The Seven Heroes and Five Gallants

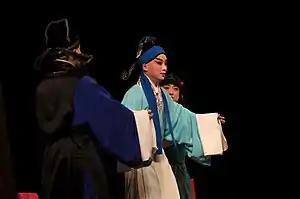
Gongsun Ce (left), Yan Chasan (center), and Yumo as portrayed by Peking opera actors. From a performance in Tianchan Theatre, Shanghai, 20 December 2014.

The 1879 novel does not complete by the 120th and final chapter. Instead, in the final page, readers are referred to a sequel book titled "The Five Younger Gallants" (小五義), which was said to be "close to a hundred chapters". In 1890, a novel with that title was published by another Beijing publisher, Wenguang lou (文光樓). It was edited by Shi Duo (石鐸) and a "Wind-Captivated Daoist" (風迷道人)—calling to mind "Captivated Daoist", the editor of the original novel. None of the "previewed" plotlines at the end of the original appeared in the sequel. The editors did not deny that the two novels had different origins: Shi Duo claimed that their novel was published after acquiring the complete three-hundred-some-chapter "authentic" draft by Shi Yukun, "without begrudging the great cost". According to their draft, which contained three parts, "Wind-Captivated Daoist" believed the 1879 original must have been a fake.